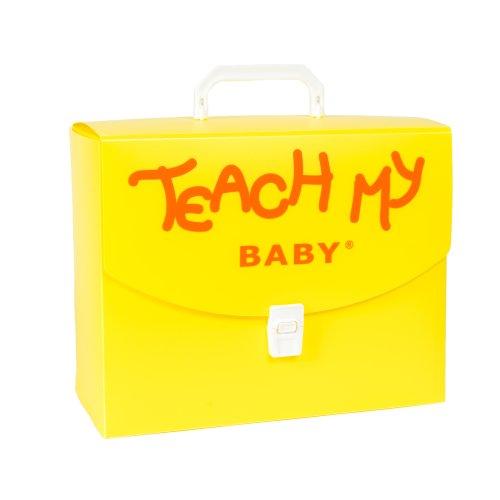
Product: Teach My Baby Learning Kit
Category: Toys & Games | Baby & Toddler Toys
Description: Teach your baby first words and bond using a matching board book and one piece puzzles.
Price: $23.49
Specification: ProductDimensions:19x11x23inches|ItemWeight:1pounds|ShippingWeight:4.95pounds(Viewshippingratesandpolicies)|DomesticShipping:ItemcanbeshippedwithinU.S.|InternationalShipping:ThisitemcanbeshippedtoselectcountriesoutsideoftheU.S.LearnMore|ASIN:B0033PRGJM|Itemmodelnumber:5510719|Manufacturerrecommendedage:6-18months